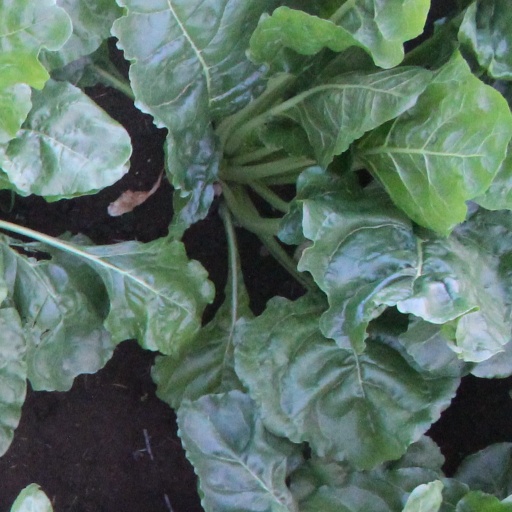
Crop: sugar beet